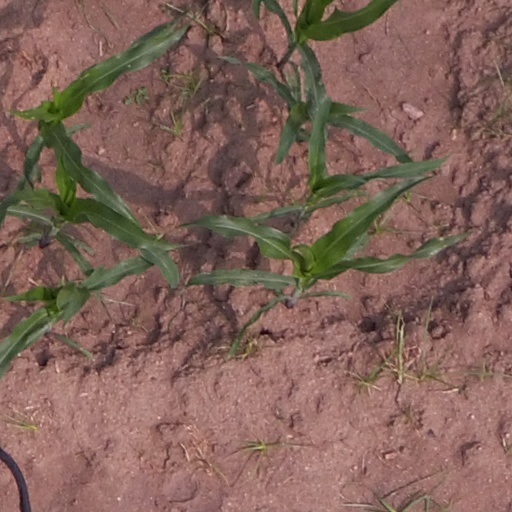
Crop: maize; corn